James Cahill (author)

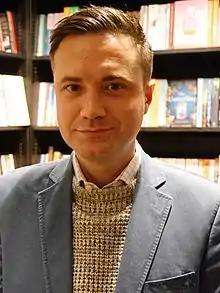
Cahill in 2022

Cahill was born in London. He earned a degree in Classics and English at Magdalen College, Oxford, followed by a master's degree in Contemporary Art from the Courtauld Institute. In 2017, he completed a PhD in Classics at Cambridge University. He is a Leverhulme Early Career Fellow at King's College London.